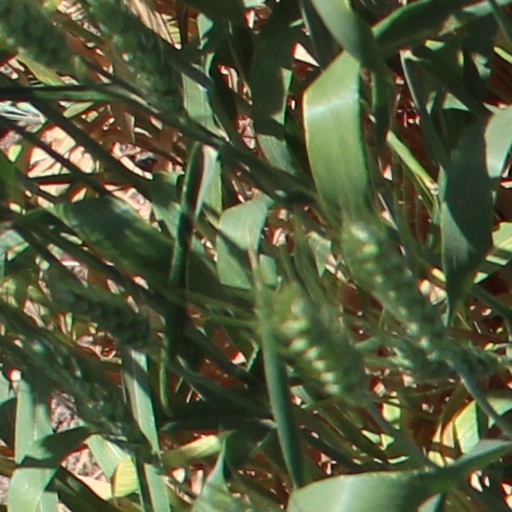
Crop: wheat